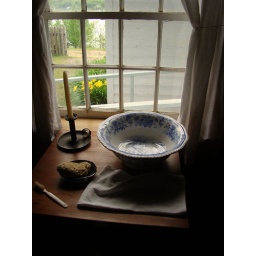
window in surgeon's bedroom